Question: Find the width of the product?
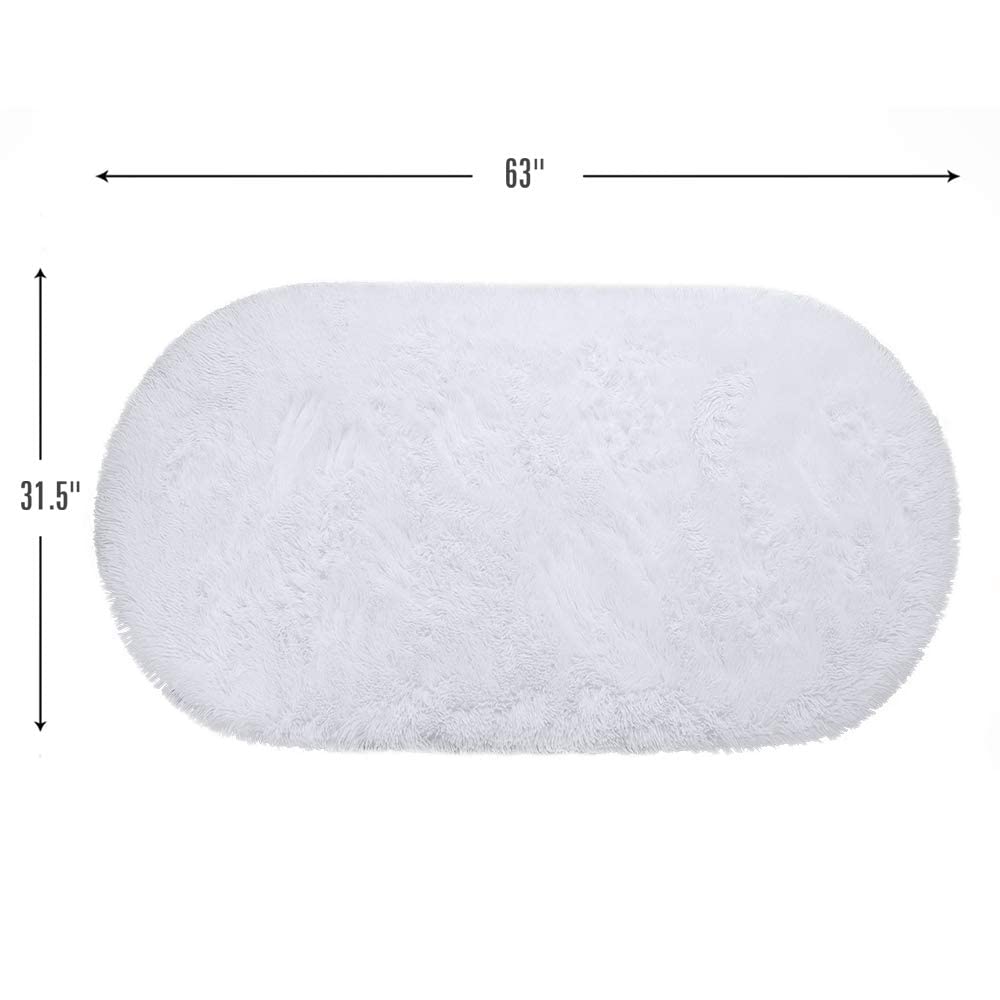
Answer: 31.5 inch